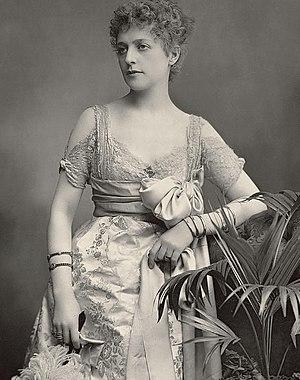
Hope Temple, surnommée Dotie, est une compositrice et auteur-compositeur irlandaise. Elle est également connue sous le nom de Mme André Messager.